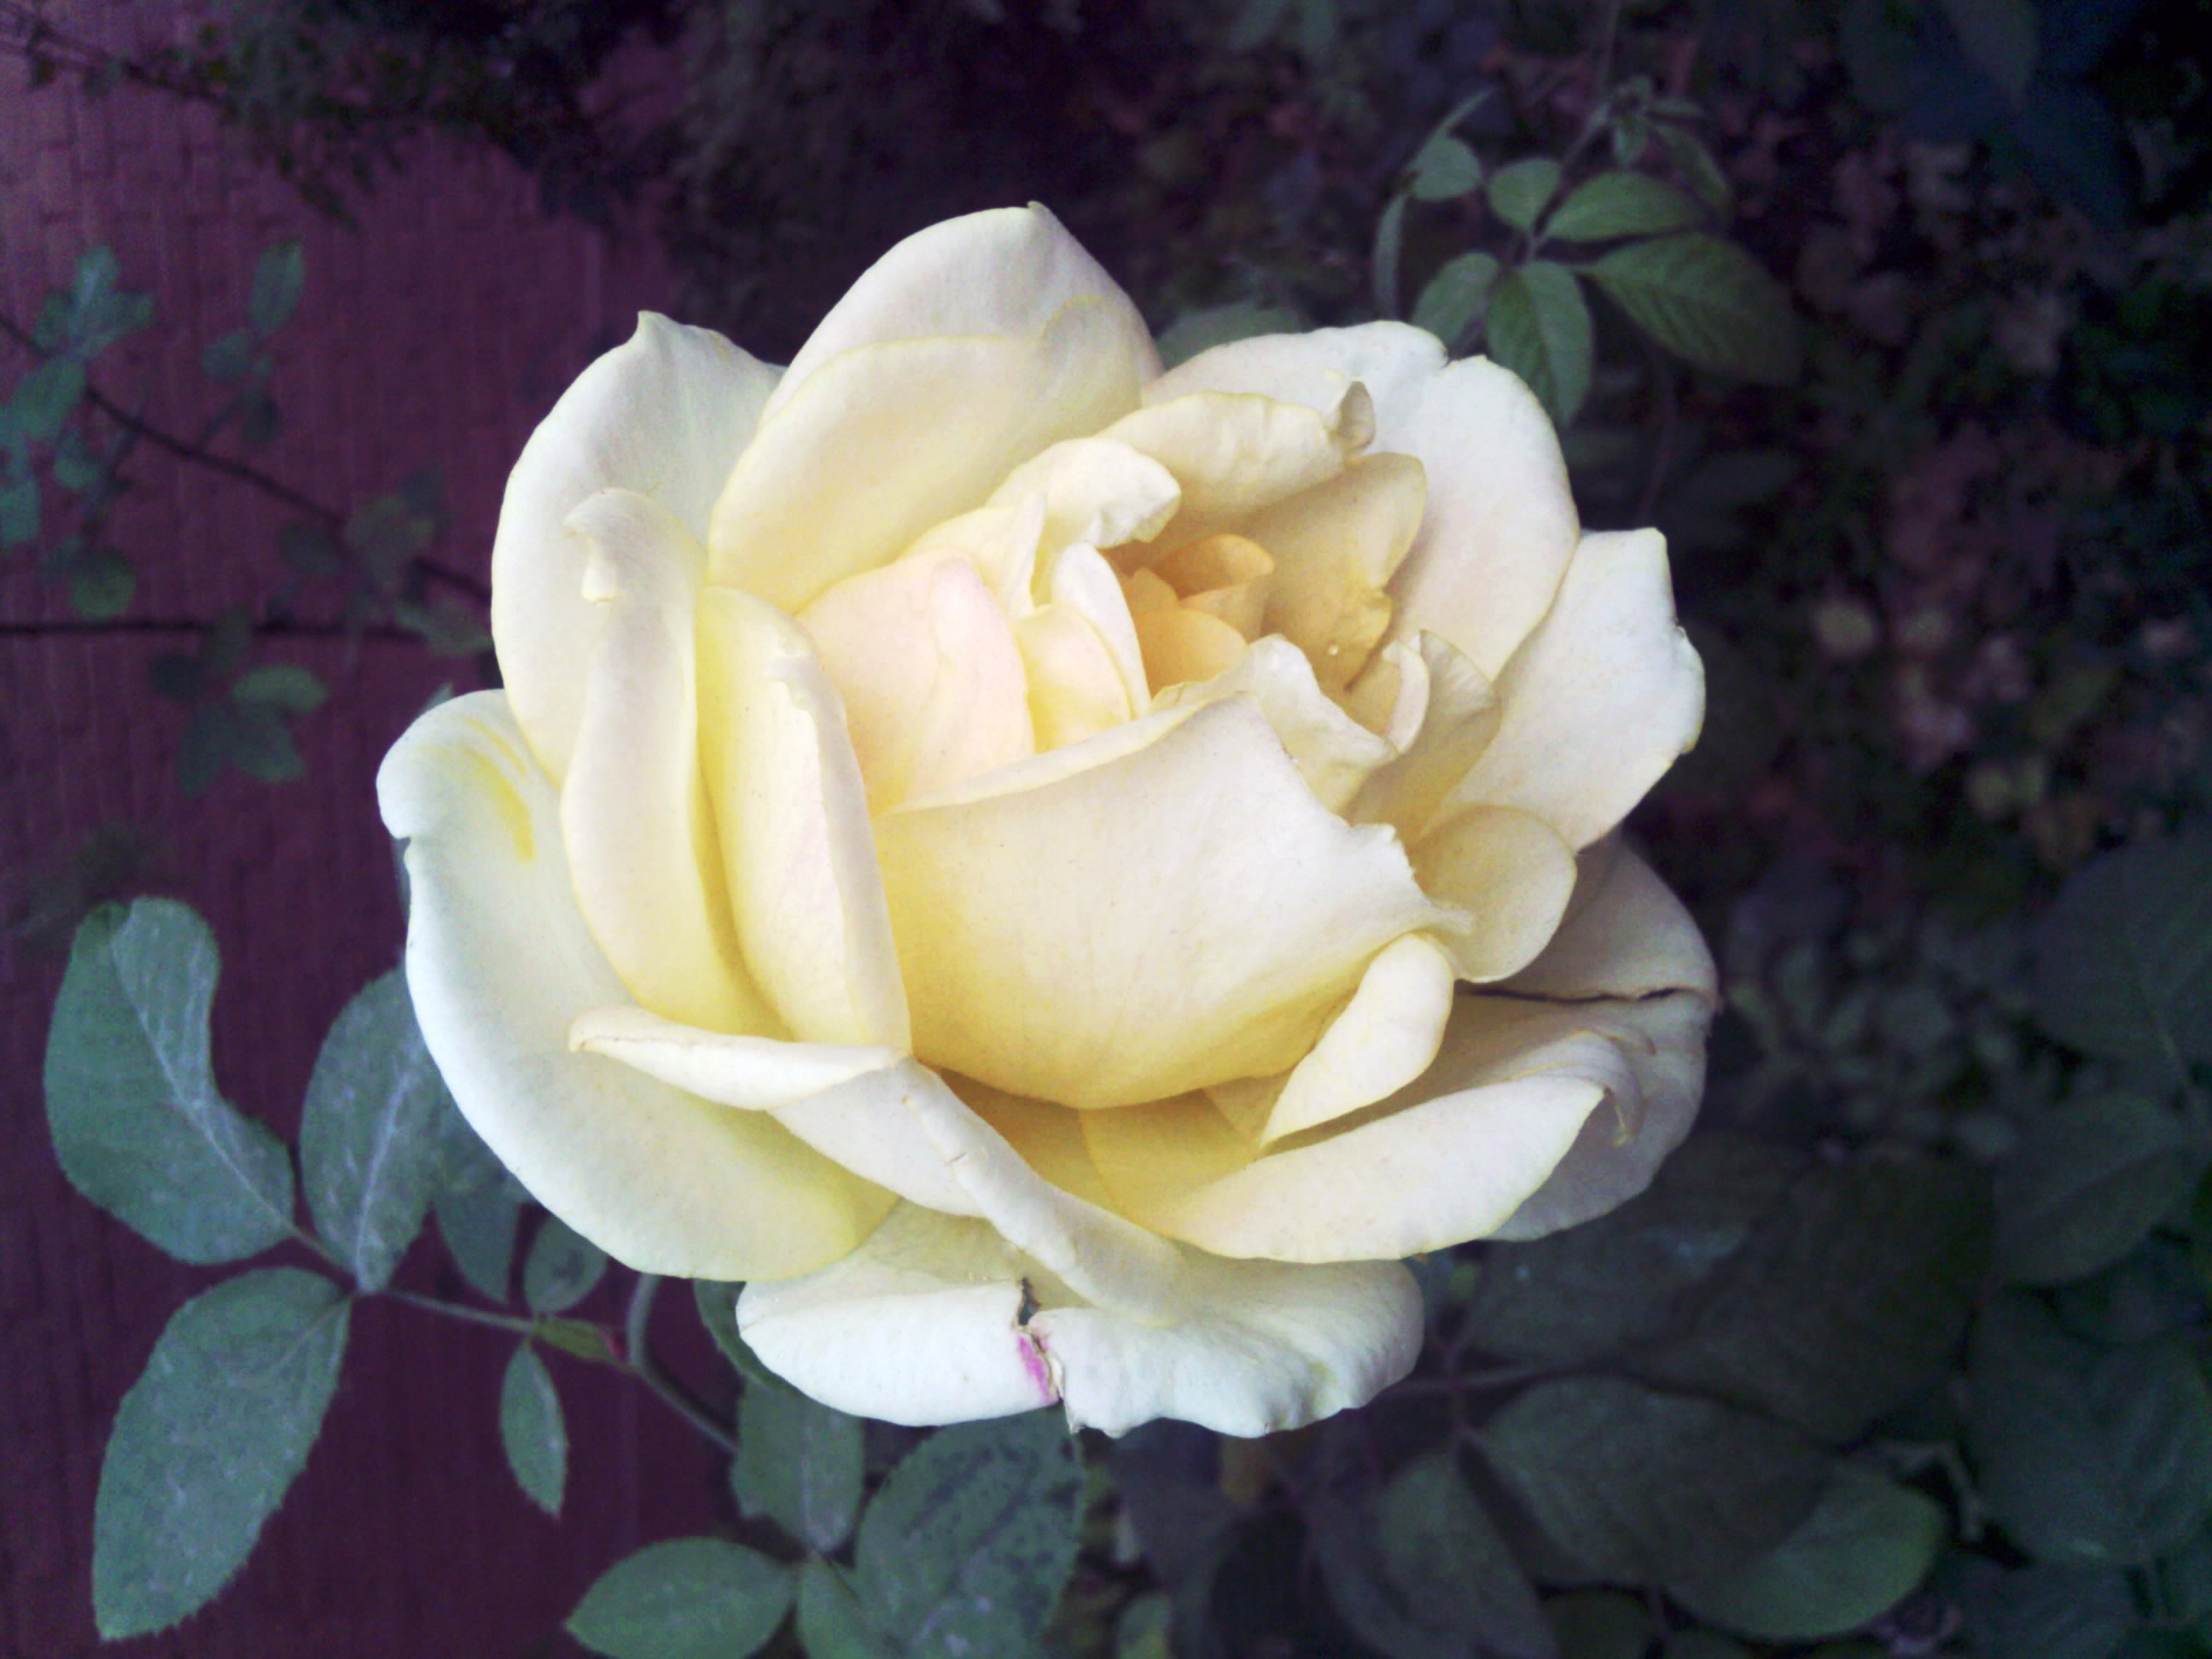
plant, flower, petal, rose, yellow, floribunda, flowering plant, garden roses, rose family, light yellow, land plant, rosa centifolia, rose order